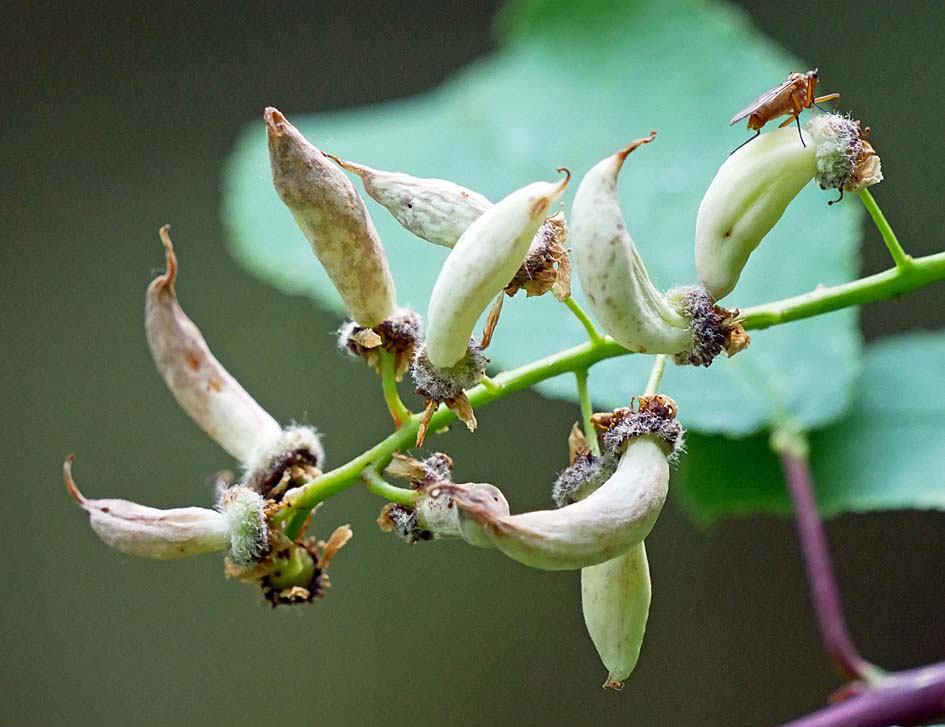
Plant: Plum
Disease: plum pocket disease